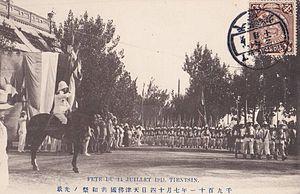
La Concession française de Tientsin fait partie des Concessions étrangères de Tientsin.